Marjorie Hume

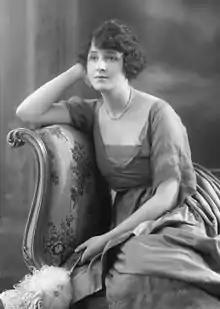
Marjorie Hume in 1920

Marjorie Hume (27 January 1893 – 13 March 1976) was an English stage and film actress. She appeared in 36 films between 1917 and 1955.